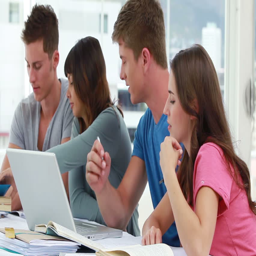
serious students working together while sitting in a bright room